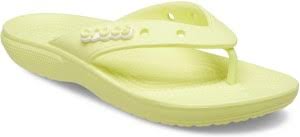
Label: Clog